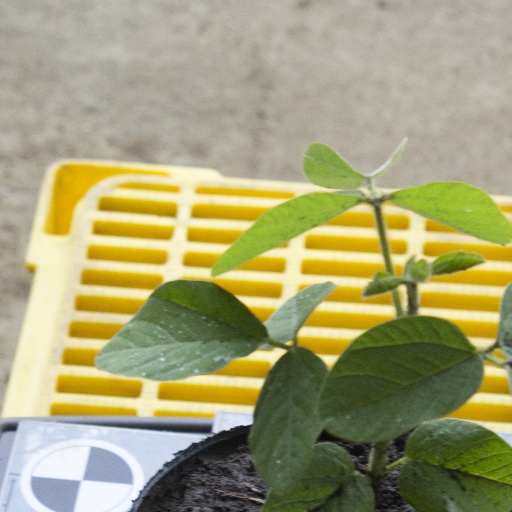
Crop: soybean